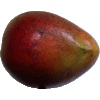
Label: Mango Red 1